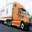
Label: truck